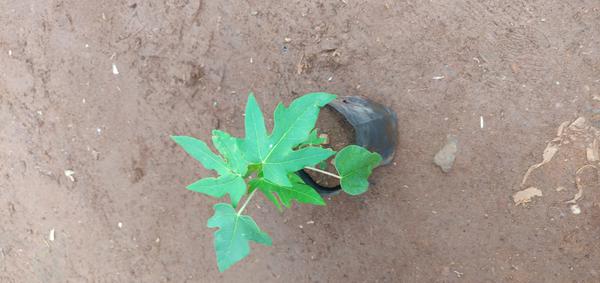
Plant: Pappaya